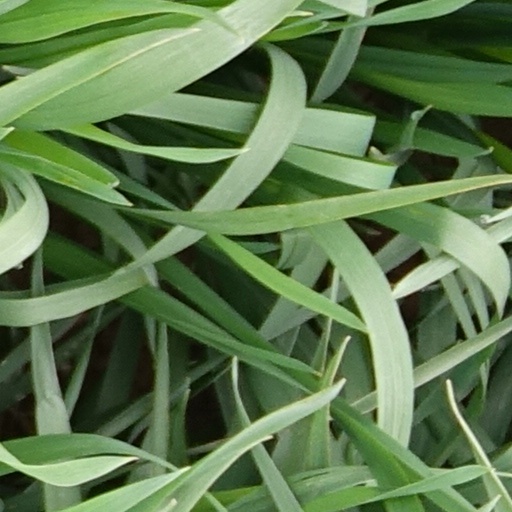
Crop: wheat